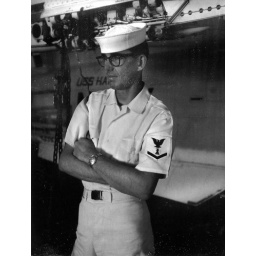
Waiting for Liberty Call and a chance to hit the beach and walk around on ground that doesn't move.